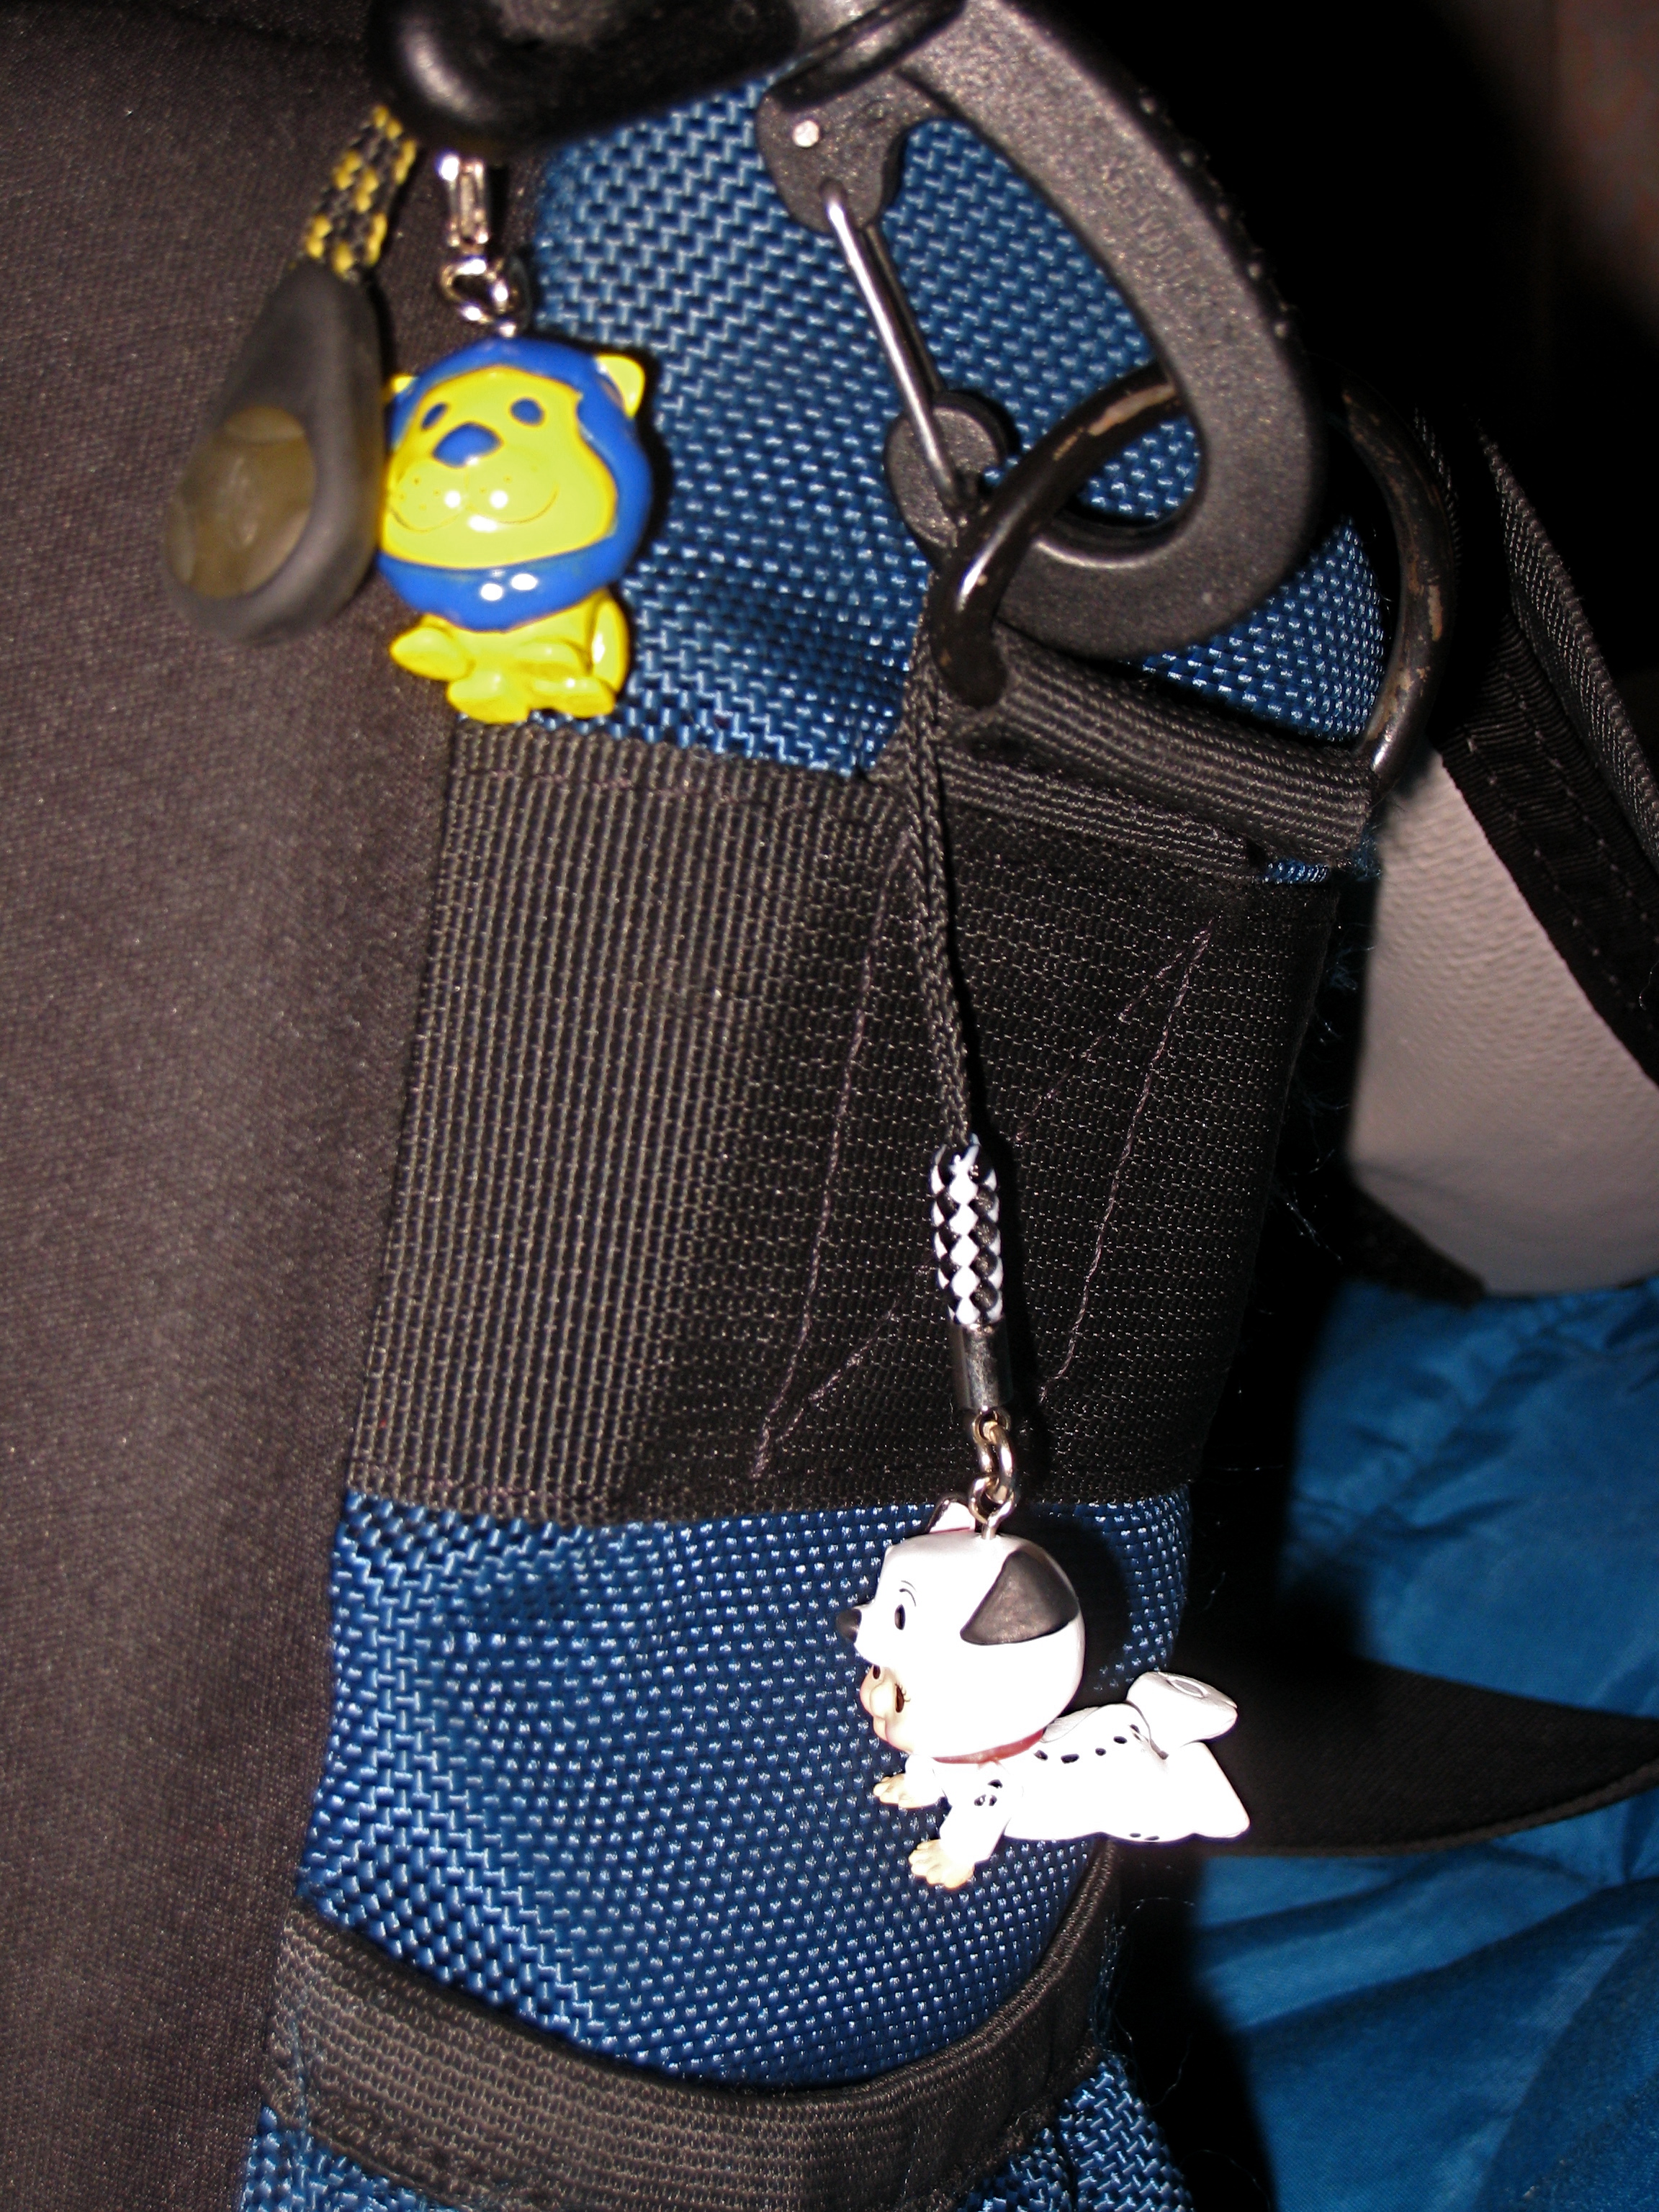
hand, fashion, blue, japan, glasses